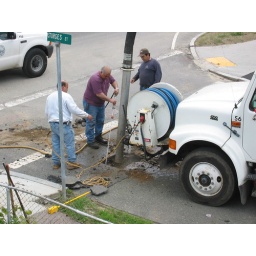
The guy in the maroon shirt squirts water in the hole. And the Vactor 2100 sucks it back out. Ah, science!